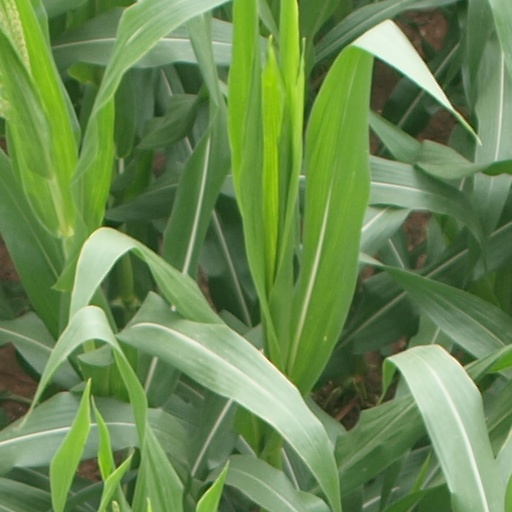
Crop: maize; corn